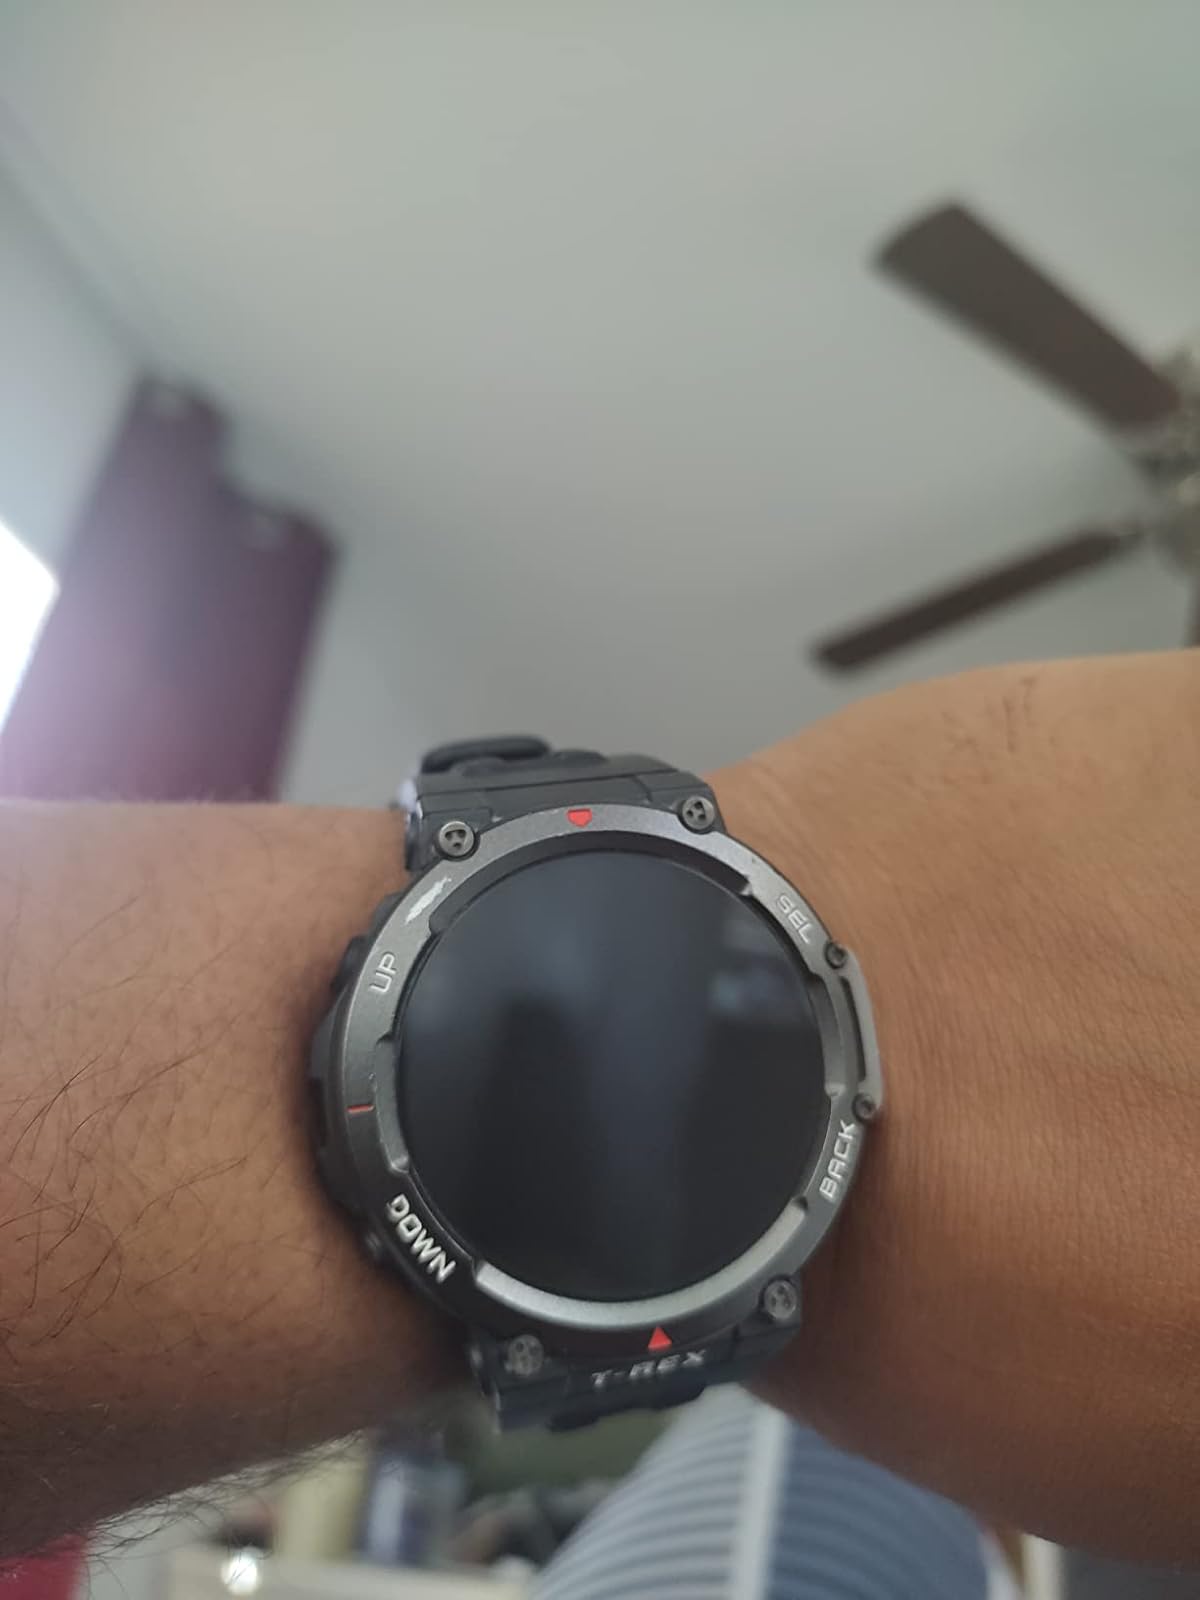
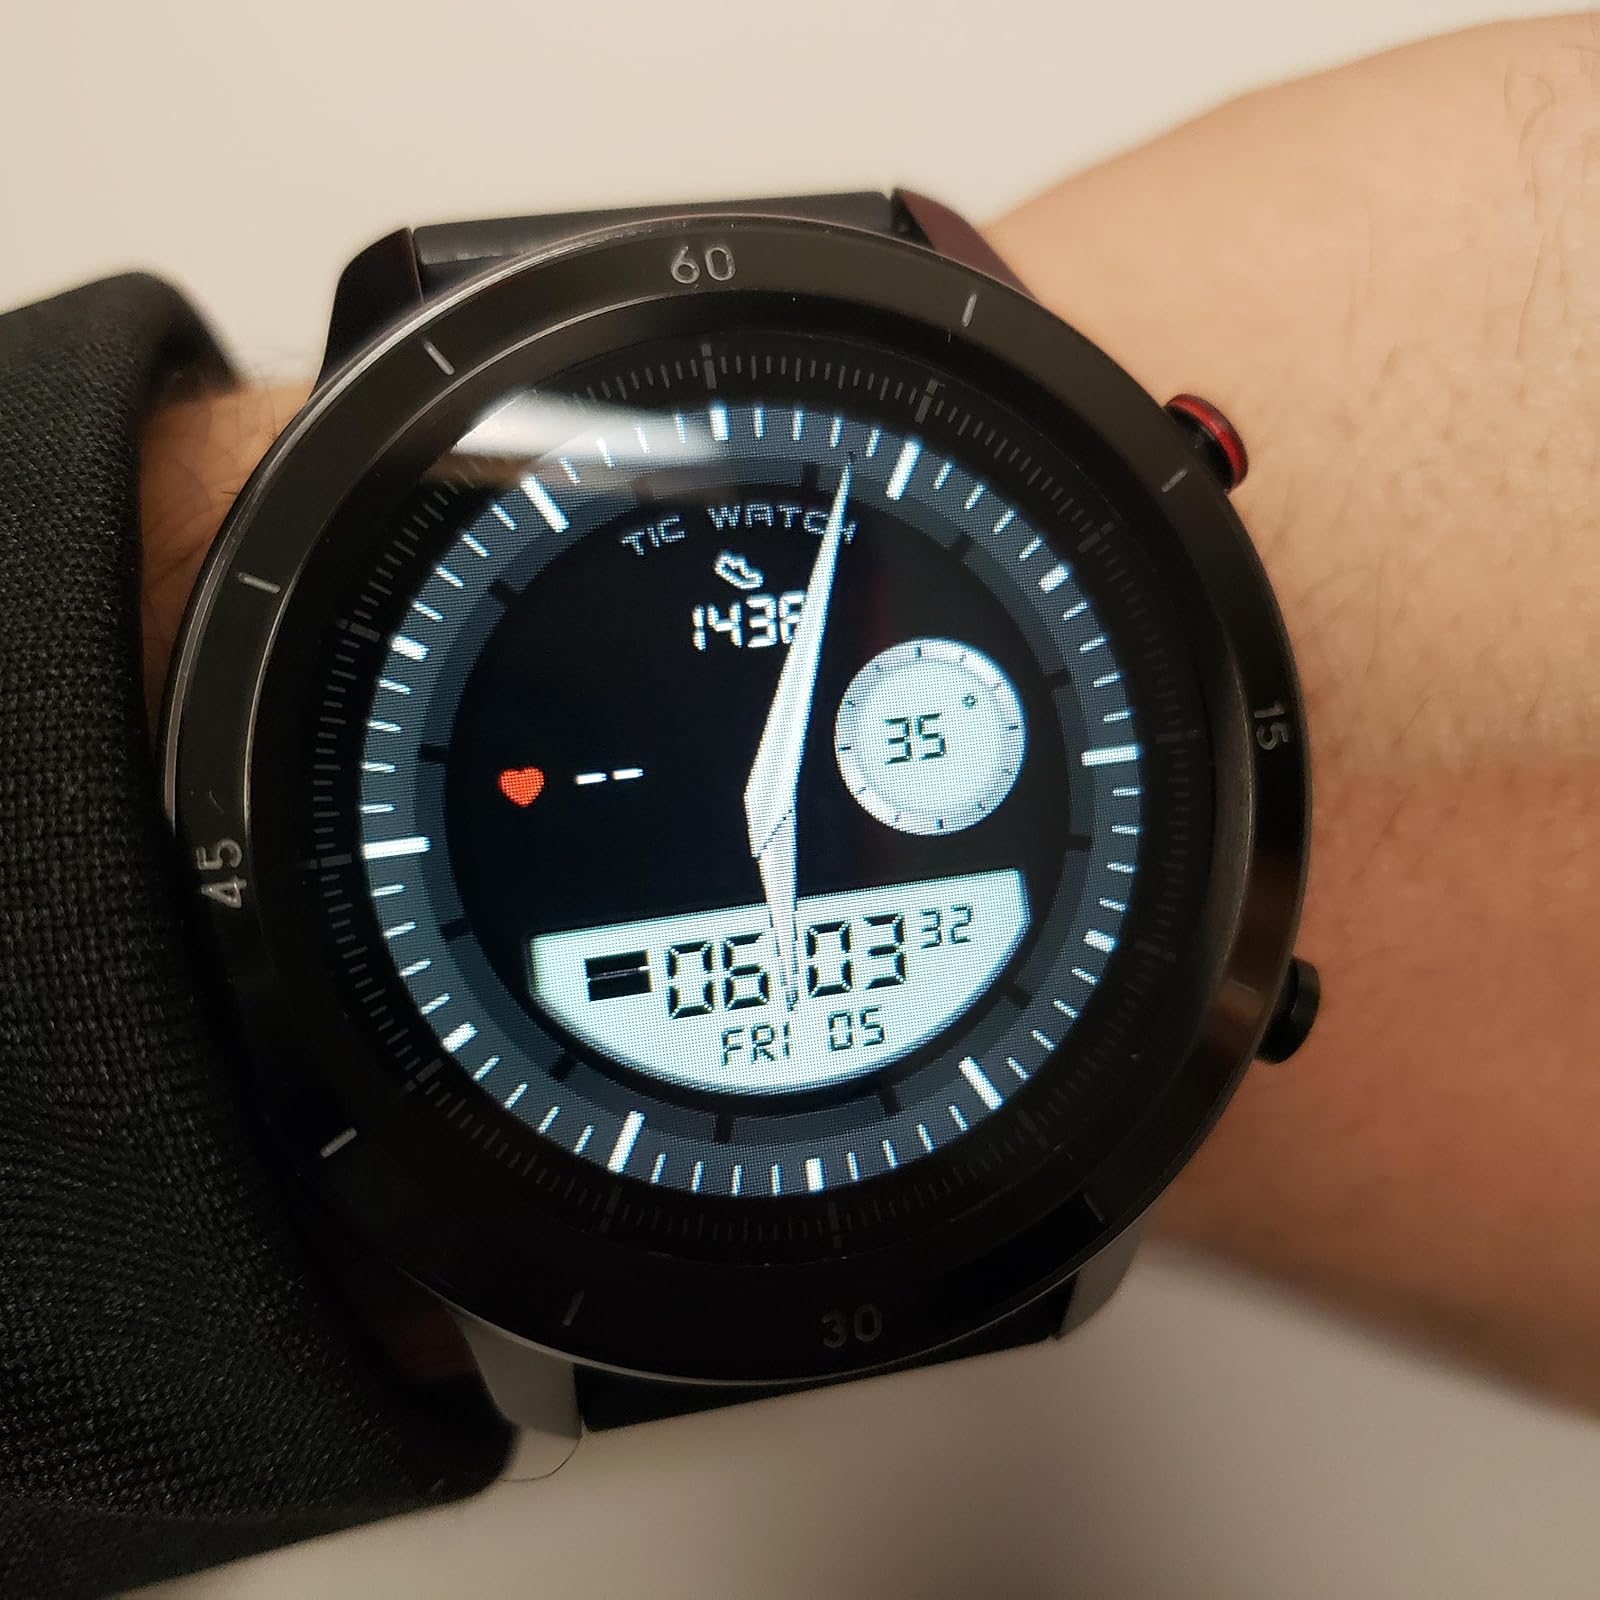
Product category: smartwatch
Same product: no